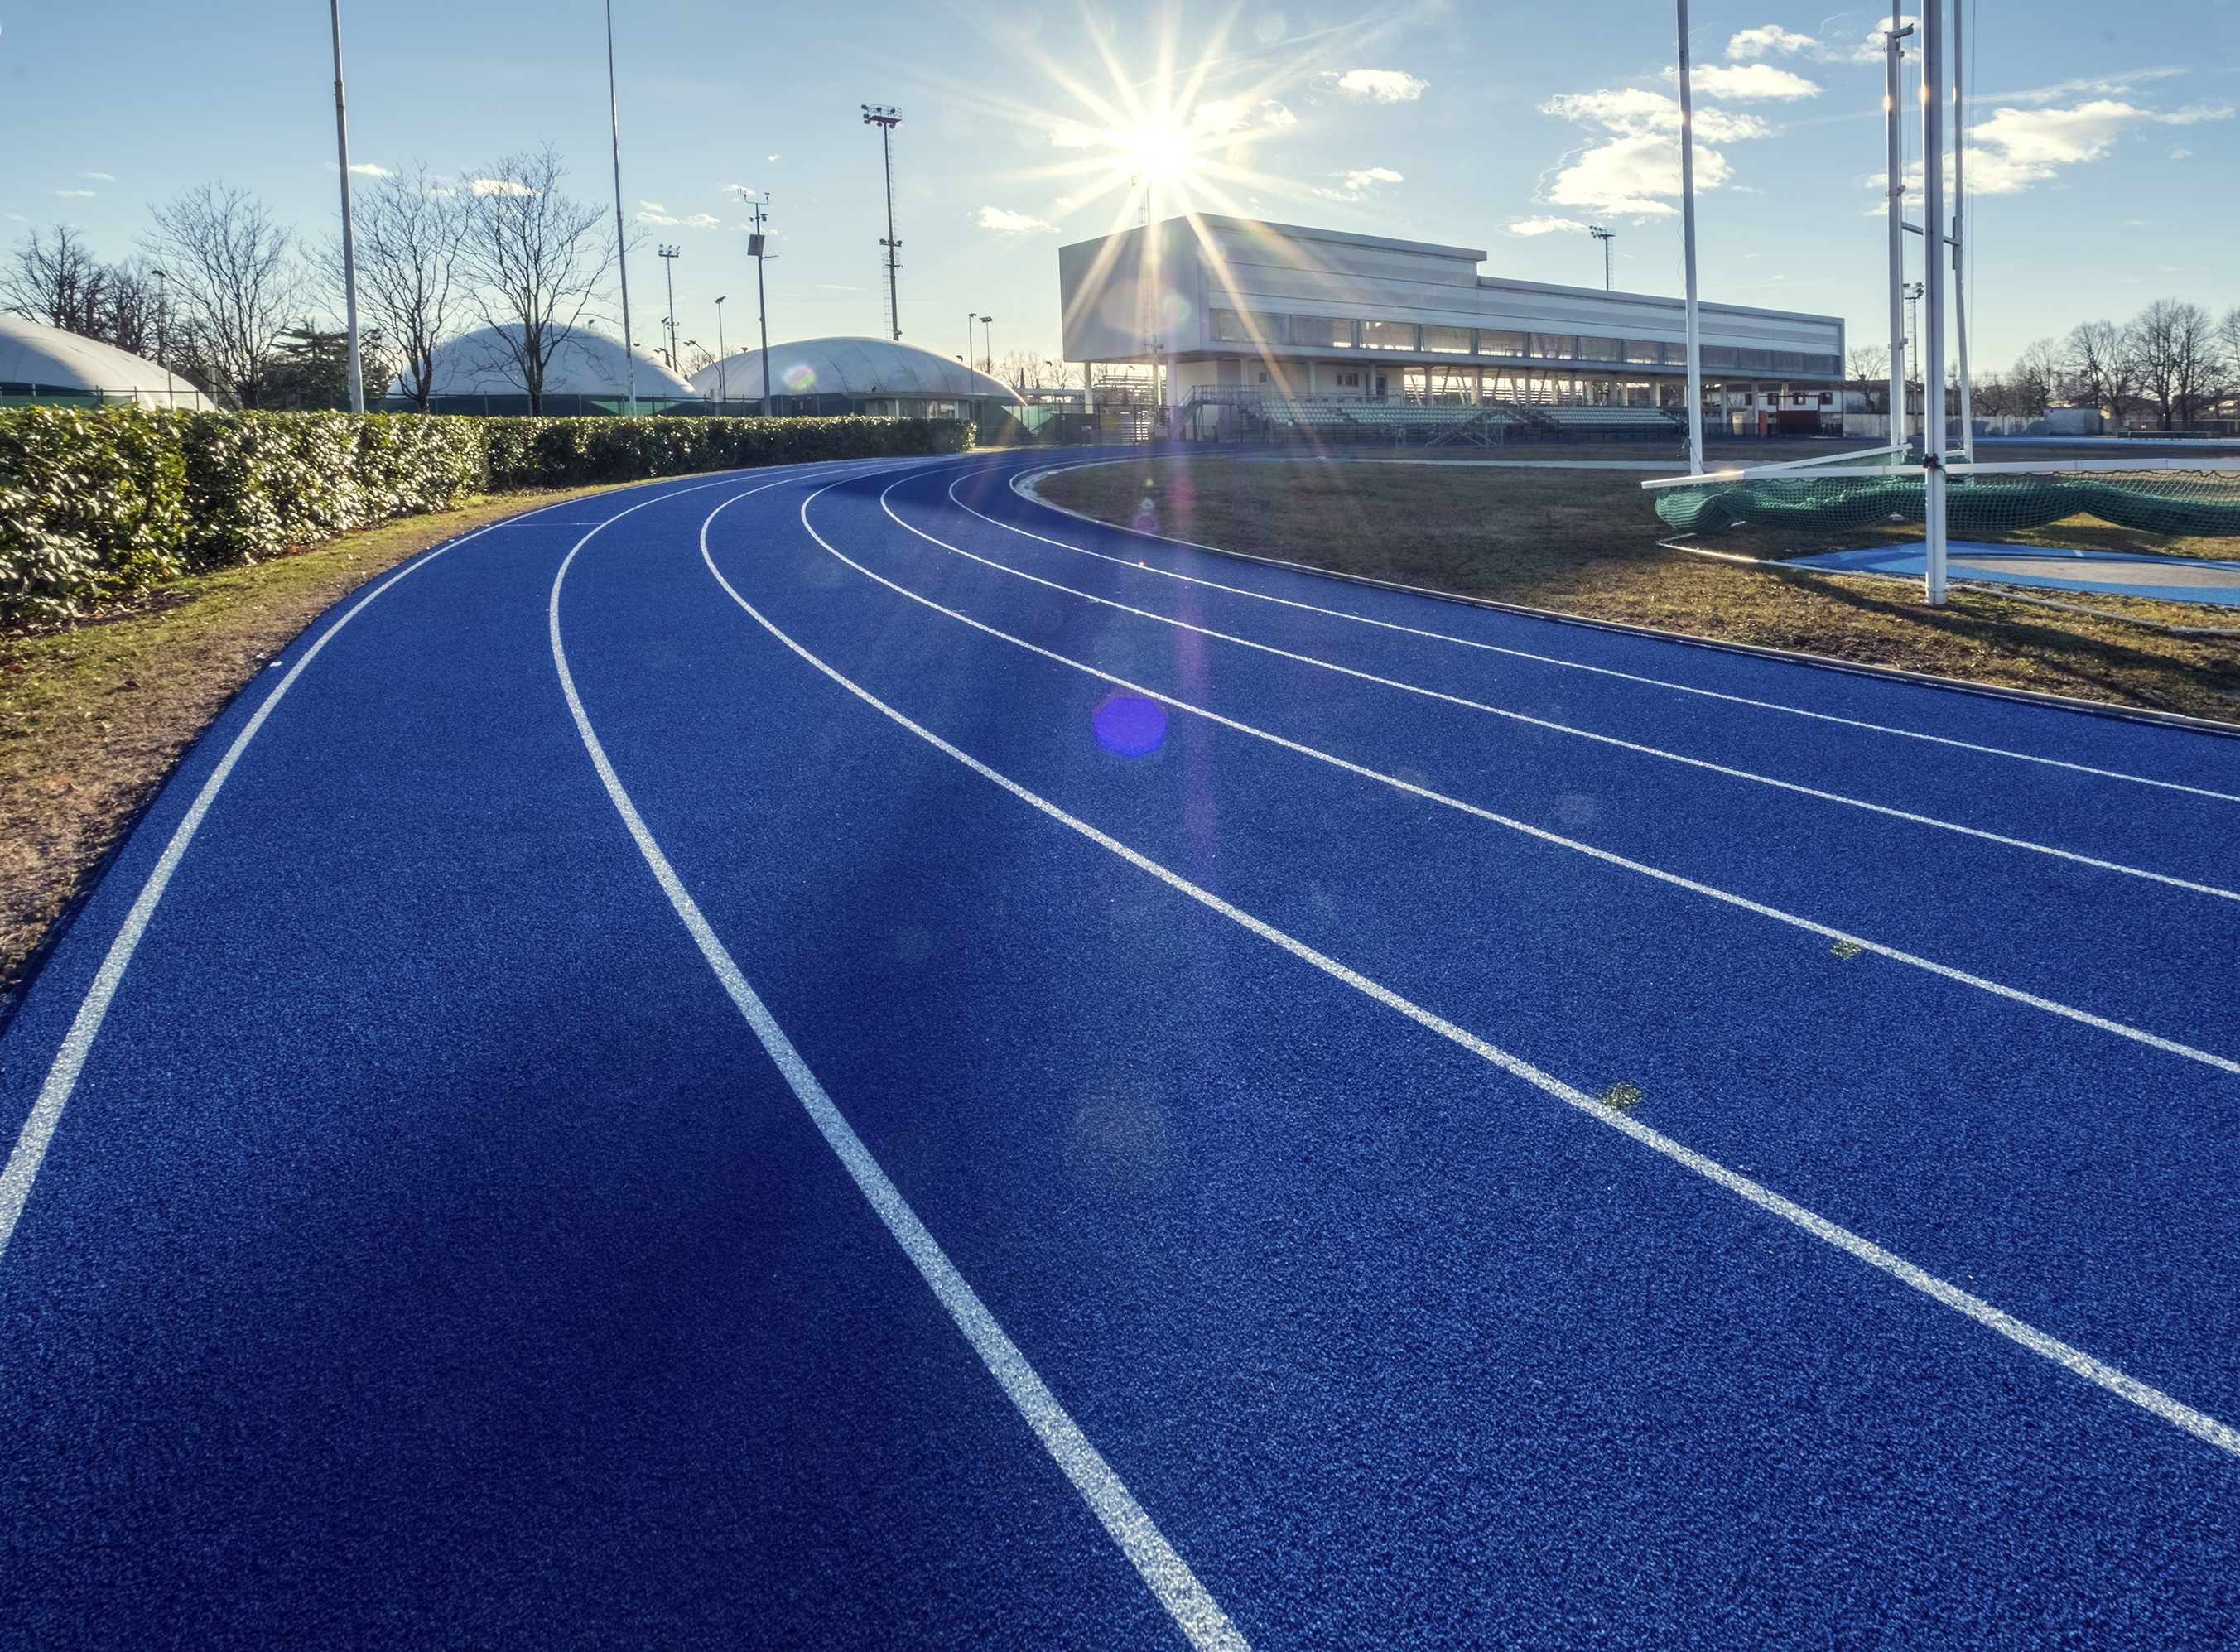
athletics track, athletics, running, sports, sports hall, blue, lanes, lane, gymnastics, building, road, asphalt, infrastructure, sky, highway, structure, sport venue, road surface, line, fixed link, race track, controlled access highway, shoulder, energy